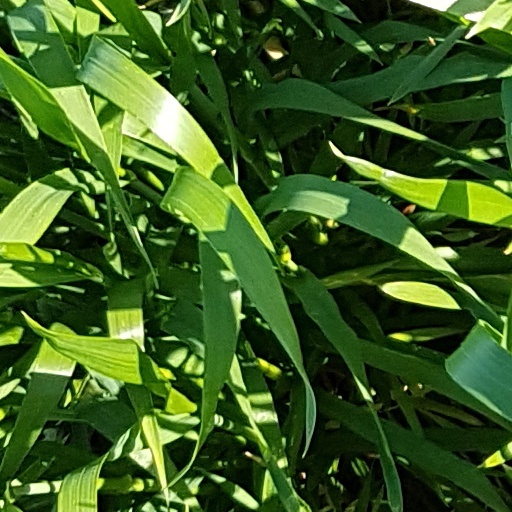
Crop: wheat